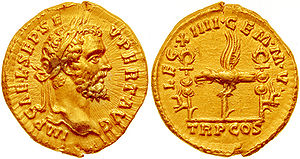
Boudicca / Oprøret / Selve slaget
Aureus (mønt) præget under Septimius Severus i 193 med omtale af den 14. legion: IMPerator CAEsar Lucius SEPtimius SEVerus PERTinax AVGustus og LEGio XIIII GEMina Martia Victrix.
Boudicca var en keltisk dronning over icenerne, en keltisk stamme i dagens Norfolk i England. Hun var født omkring år 25 og ledede icenerne og allierede stammer i et oprør mod romerne i år 61.